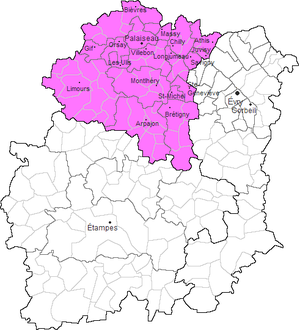
Carte des communes de l'arrondissement de Palaiseau (91)
L’arrondissement de Palaiseau est une division administrative française, située dans le département de l’Essonne et la région Île-de-France.